Harrison Smith

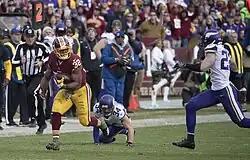
Smith (right) chasing Samaje Perine in 2017

Smith would have what would be considered the best season of his career in 2017. In Week 3, Smith recorded his first interception of the season off a pass thrown by Jameis Winston in a 34–17 win over the Buccaneers. Two weeks later, in a "Monday Night Football" game against the Bears, Smith intercepted rookie quarterback Mitch Trubisky to seal a 20–17 win. Against the Packers the following week, Smith sacked Brett Hundley 1.5 times and intercepted a pass thrown by Hundley in a 23–10 win. In a rematch with the Packers in Week 16, Smith recorded two more interceptions against Hundley in a 16–0 win, earning him NFC Defensive Player of the Week. On the season, he had 1.5 sacks, 78 total tackles (61 solo), five interceptions, and 12 passes defended in 16 appearances and starts.